Cnidocyte

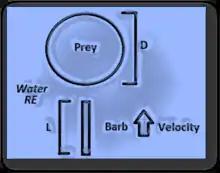
Computational fluid dynamics model parameters of nematocyst discharge.

Few papers have modeled the discharge aside from direct observation. Observational studies typically used a tentacle solution assay with a chemical stimulant to create discharge and cameras to record them. One in 1984 and another in 2006 as imaging technology improved. One study involved computational fluid dynamics where variables such as barb plate size, prey cylindrical diameter and fluid medium Reynolds number were manipulated.